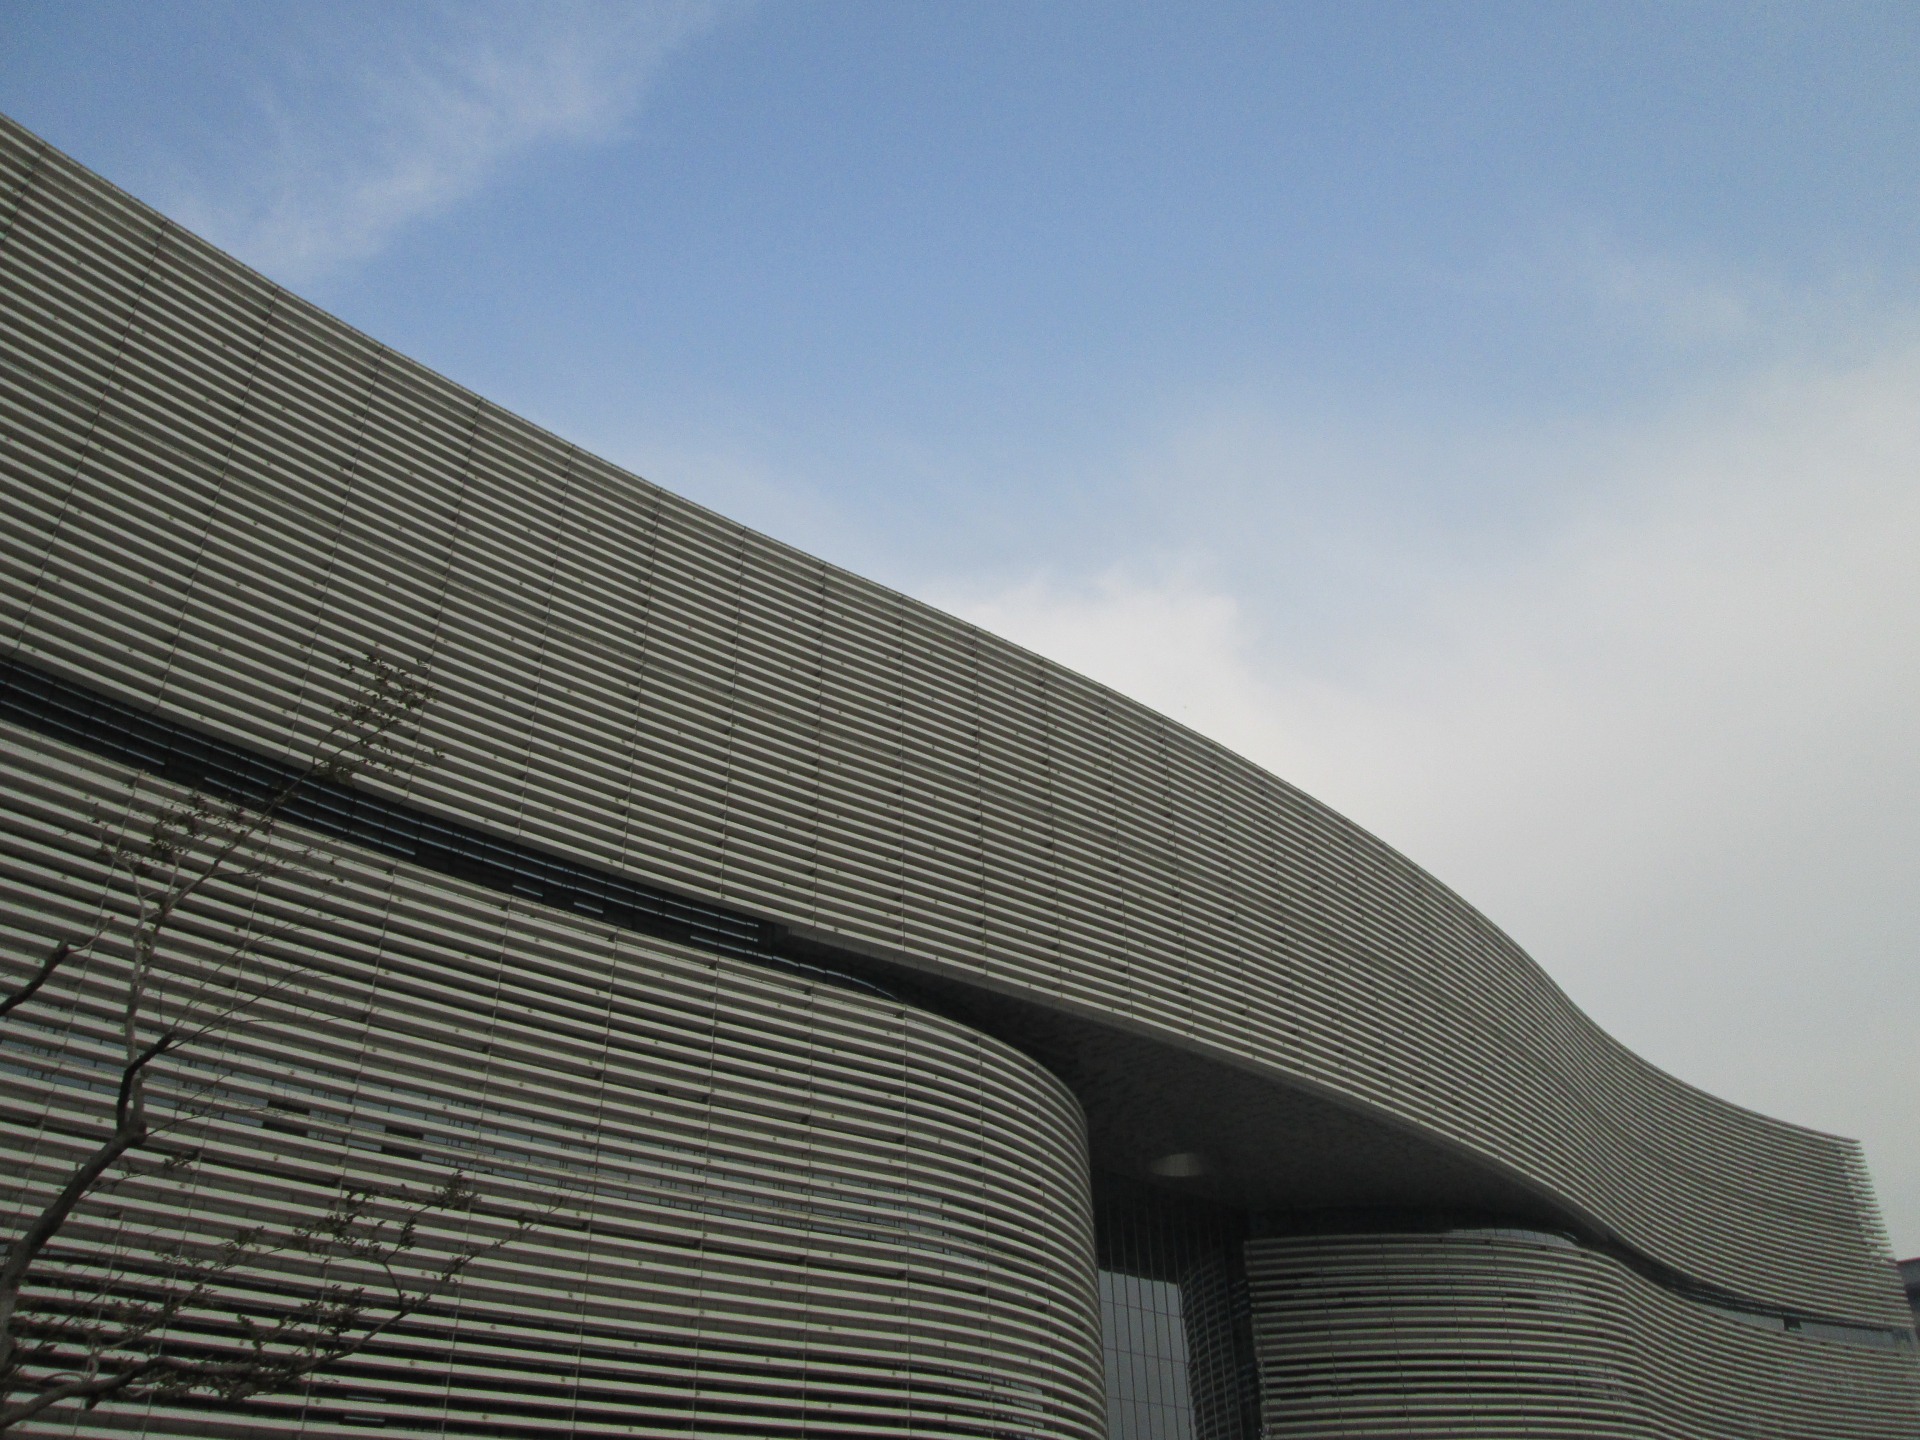
architecture, structure, roof, building, skyscraper, line, facade, tower block, library, daylighting, outdoor structure, hubei provincial library